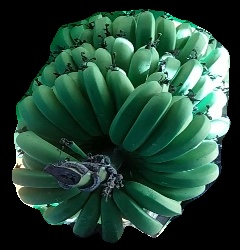
Variety: pachbale
Grade: grade1